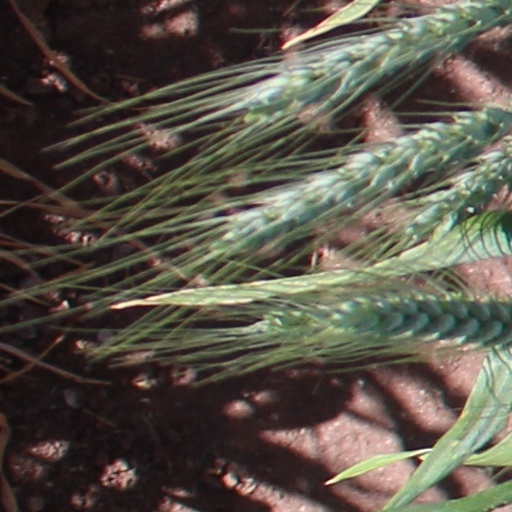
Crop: wheat